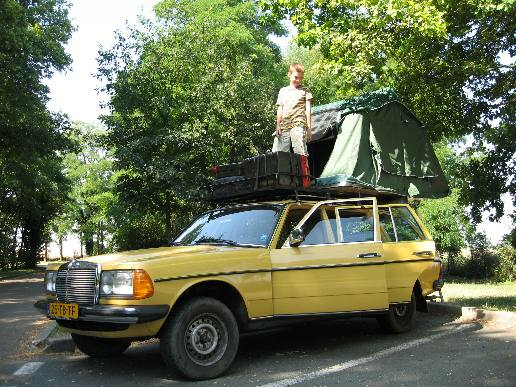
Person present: No